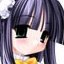
Portrait style: Anime Portrait